University of Kragujevac

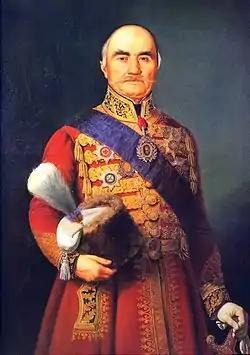
Prince Miloš Obrenović

University of Kragujevac was established on the foundations of the Lyceum of the Principality of Serbia. Lyceum was the first higher education institution in Serbia, established in Kragujevac by the decree of Prince Milos Obrenovic on 1 July 1838. When Belgrade became the capital city of Serbia, most of the ministries moved there along with the Lyceum. In 1863 Lyceum was renamed into the Belgrade Higher School and in 1905 it eventually became the University of Belgrade.